Question: Please indicate a possible affordance area of the basketball that can be used for throwing
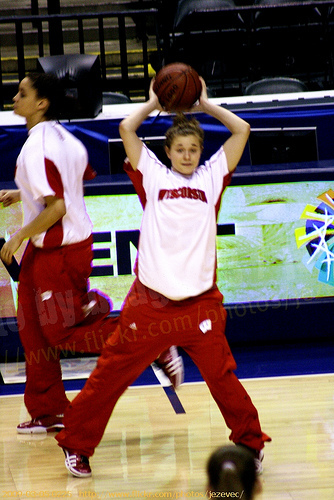
Answer: [139.5, 55.5, 205.5, 121.5]